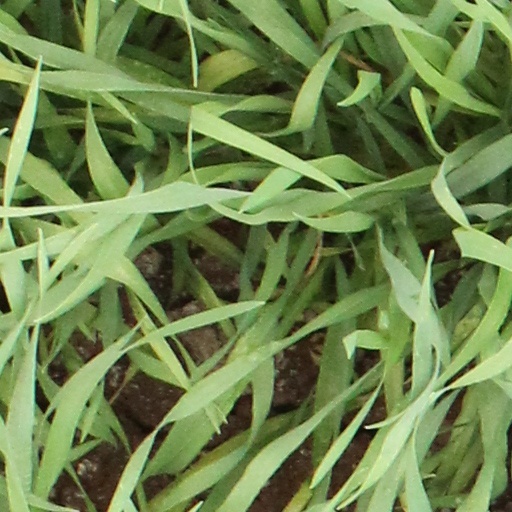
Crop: wheat